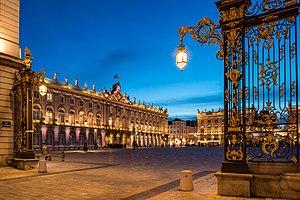
Place Stanislas et ses grilles à Nancy
Il existe 398 villes de l'Union européenne de plus de 100 000 habitants. Les chiffres cités ne concernent que les villes sans les banlieues et ne correspondent pas à la population des agglomérations, aires ou régions urbaines. Les capitales sont en gras. Par ailleurs, il existe 59 aires urbaines de plus de 1 million d'habitants.
La place Stanislas est une place appartenant à un ensemble urbain classique situé à Nancy, dans la région Lorraine, en France, qui est inscrit au patrimoine mondial de l'UNESCO. Voulue par le duc de Lorraine Stanislas Leszczyński, elle a été construite entre 1751 et 1755 sous la direction de l'architecte Emmanuel Héré. Son nom et sa statue centrale ont évolué au gré des bouleversements de l'histoire de France ; elle porte son nom actuel depuis 1831. Le guide Lonely Planet a élu la place Stanislas 4e plus belle place du monde.